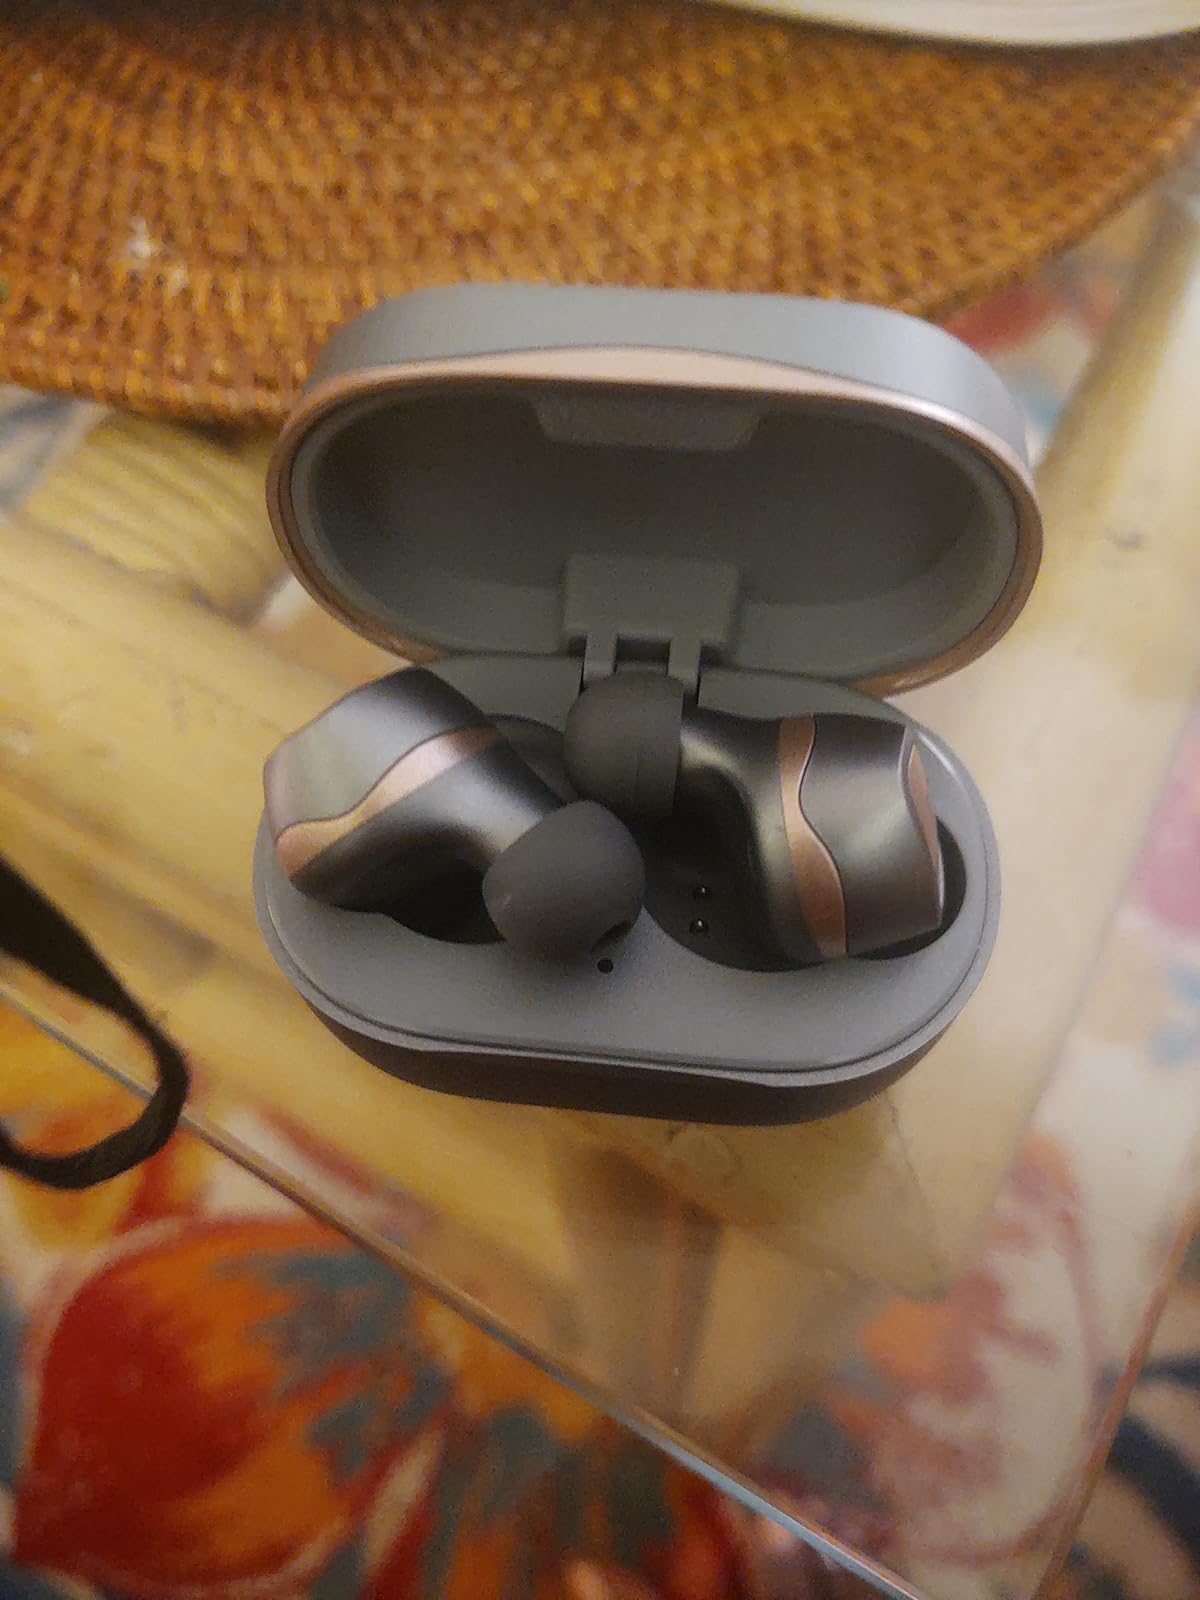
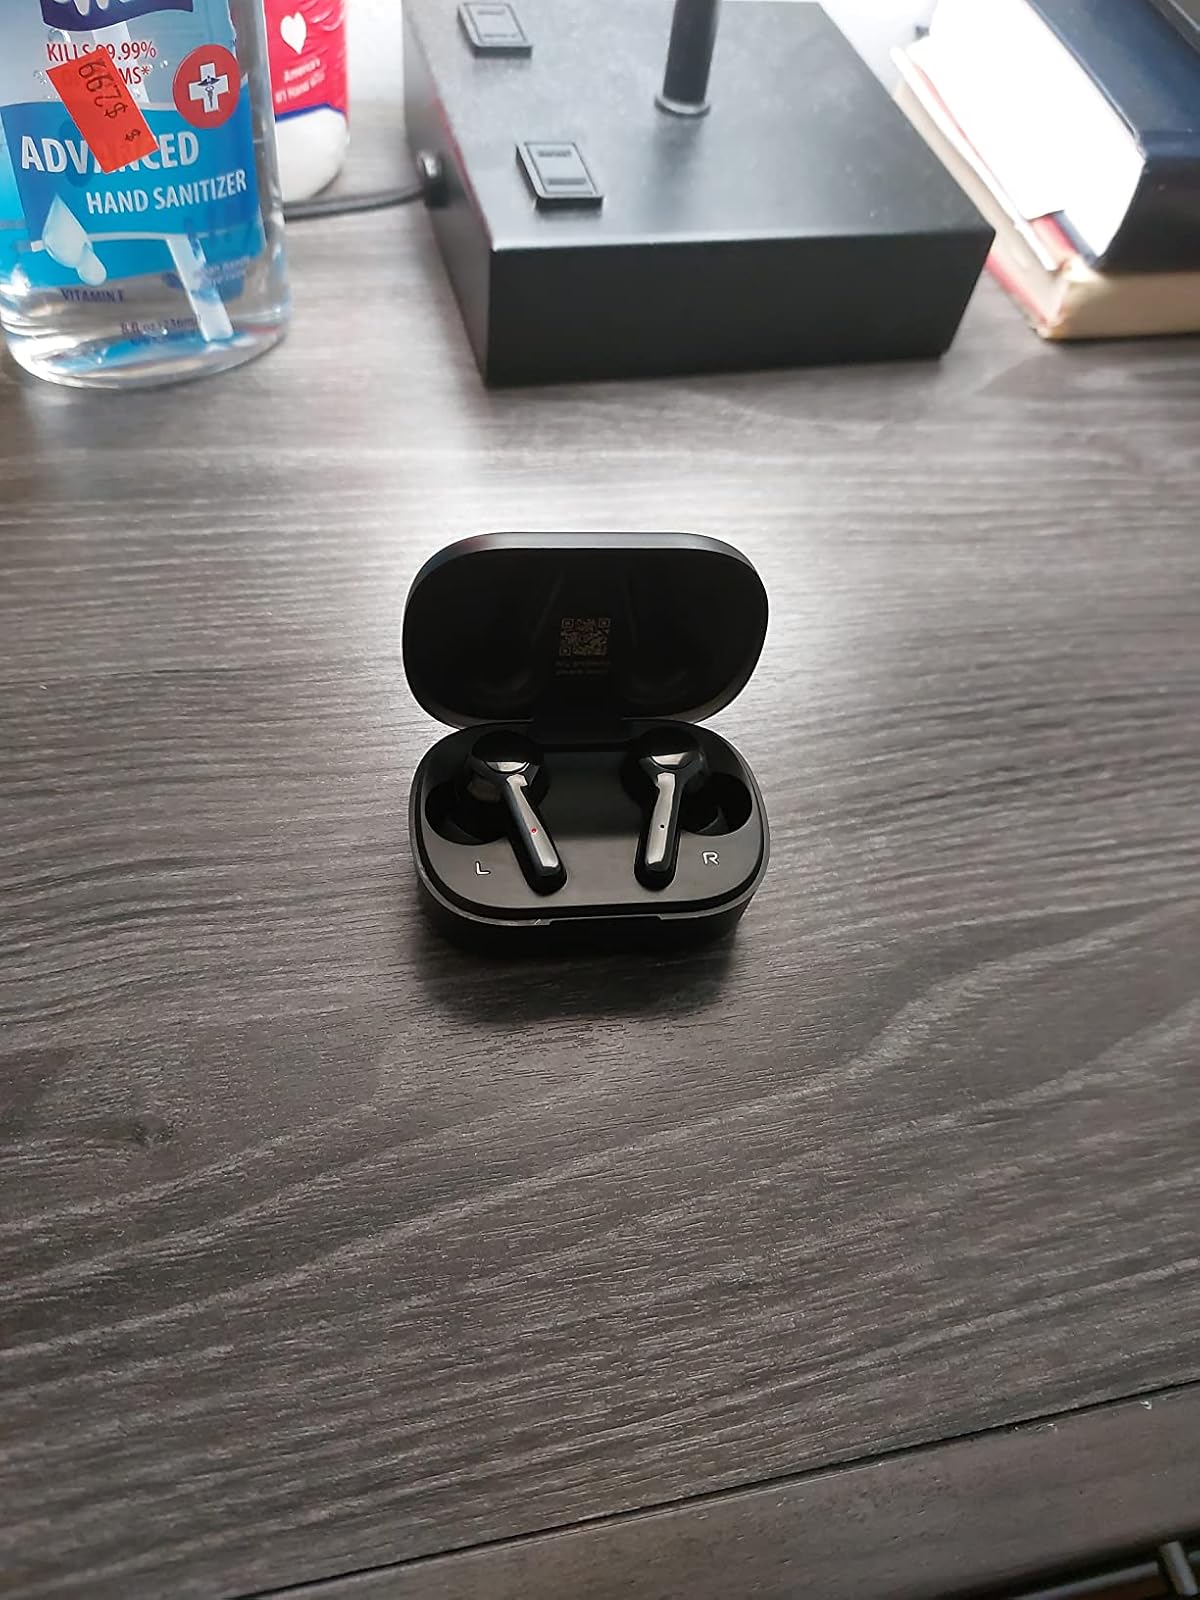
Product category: earbuds
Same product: no